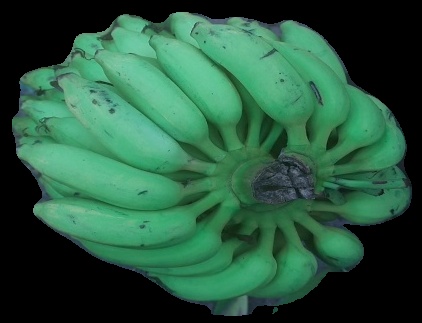
Variety: elakki-bale
Grade: grade2